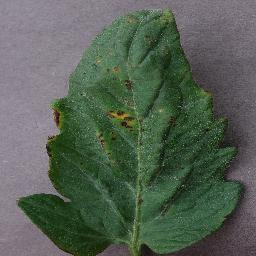
Label: Tomato___Bacterial_spot